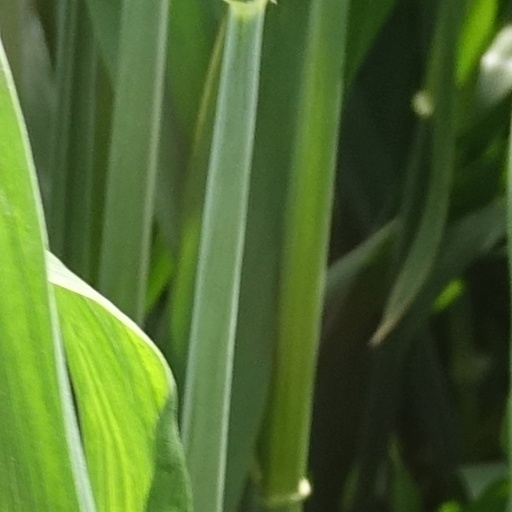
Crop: wheat